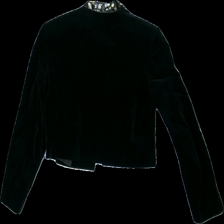
View: back
Type: Blazer
Category: Ladies
Brand: Balmain
Colors: Black
Material: 100% Cotton
Pattern: Metallic
Cut: Cropped
Season: All
Trend: 80s
Price range: 250-400
Recommended usage: Reuse
Description: Black velvet cropped blazer with sequence and beaded details